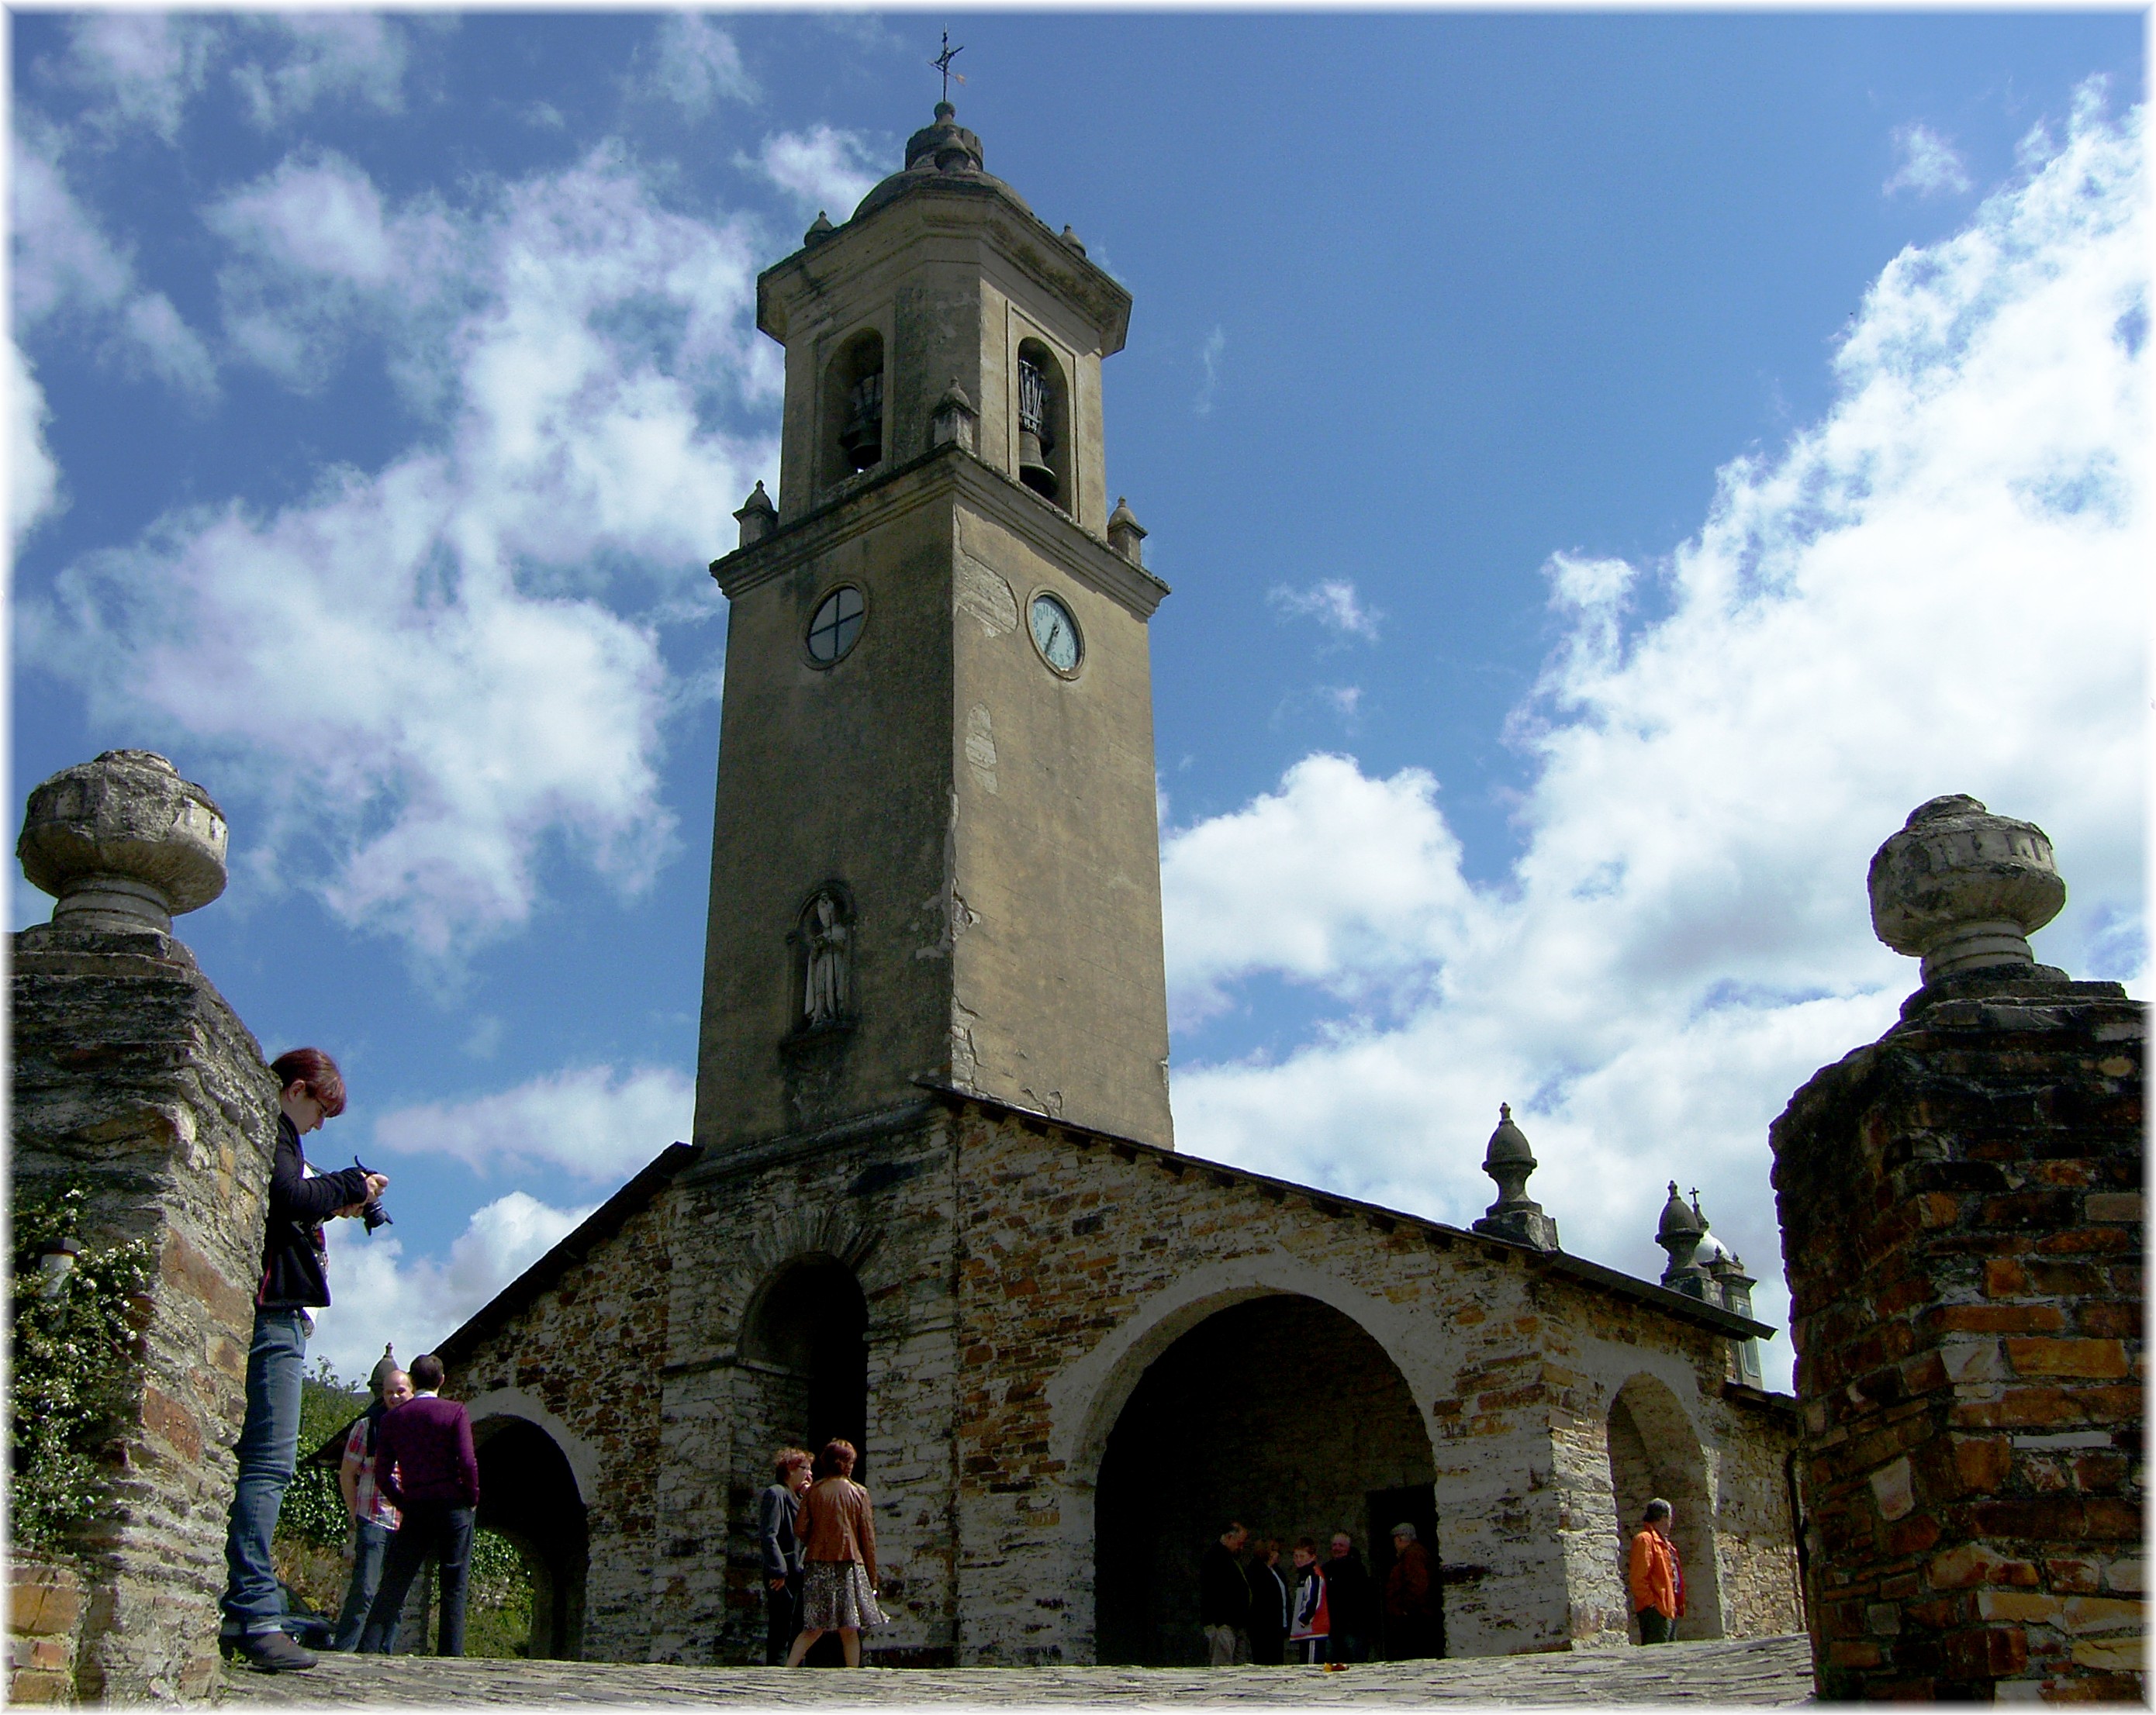
town, building, europe, rural, tower, landmark, church, chapel, tourism, place of worship, bell tower, spain, espagne, steeple, monastery, europa, espanha, espana, montana, asturias, rustico, taramundi, spanish missions in california